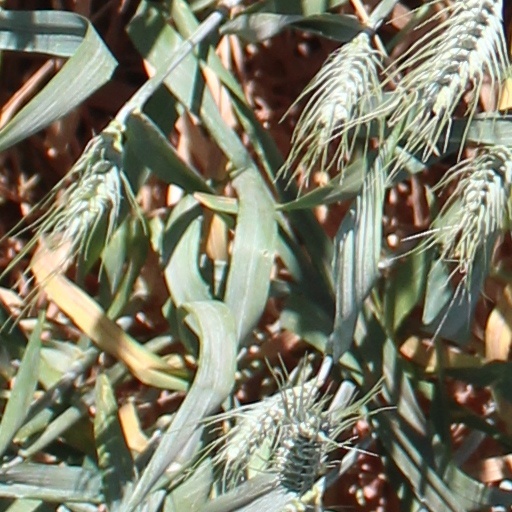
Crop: wheat